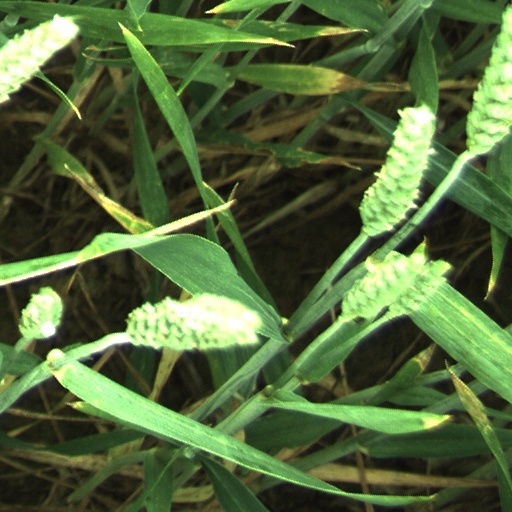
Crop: wheat